Lehigh Street

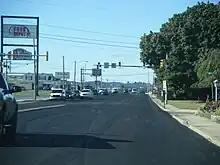
Lehigh Street southbound at 29th Street in Allentown

Lehigh Street is a continuation of State Avenue near South Mall in the northern sections of Emmaus. After crossing the Allentown border with Emmaus, it widens to a four-lane road with a center left-turn lane. From there, Lehigh Street runs northward traversing one of the busiest commercial districts in the city.